Bristlebird

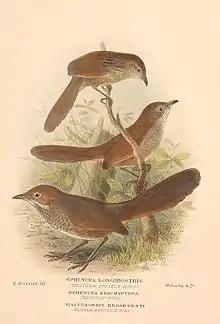
Western, eastern and rufous bristlebirds

Often described as shy, elusive or secretive, they scamper through the thickest vegetation on strong legs, sometimes with their tails held partly erect. They preferentially run to avoid danger, but are capable of flying short distances on their short rounded wings. They are more often heard than seen, singing in sweet and resonant voices with a distinctive metallic character. It is usually the male that sings. The song is thought to be territorial in nature and is often made from on top of a log or shrub to better carry in the air. Diurnal, nothing is known of their roosting behaviour except that it is in dense thickets.